Rumpler D.I

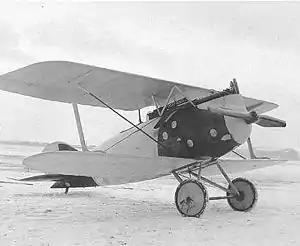
Rumpler 7D 7 (1918), predecessor of the D.I

The Rumpler D.I (factory designation 8D1) was a fighter-reconnaissance aircraft produced in Germany at the end of World War I. It was a conventional single-bay biplane with wings of unequal span braced by I-struts. It featured an open cockpit and a fixed, tailskid undercarriage. The upper wing was fitted with aerodynamically balanced ailerons and fuselage had an oval cross-section.